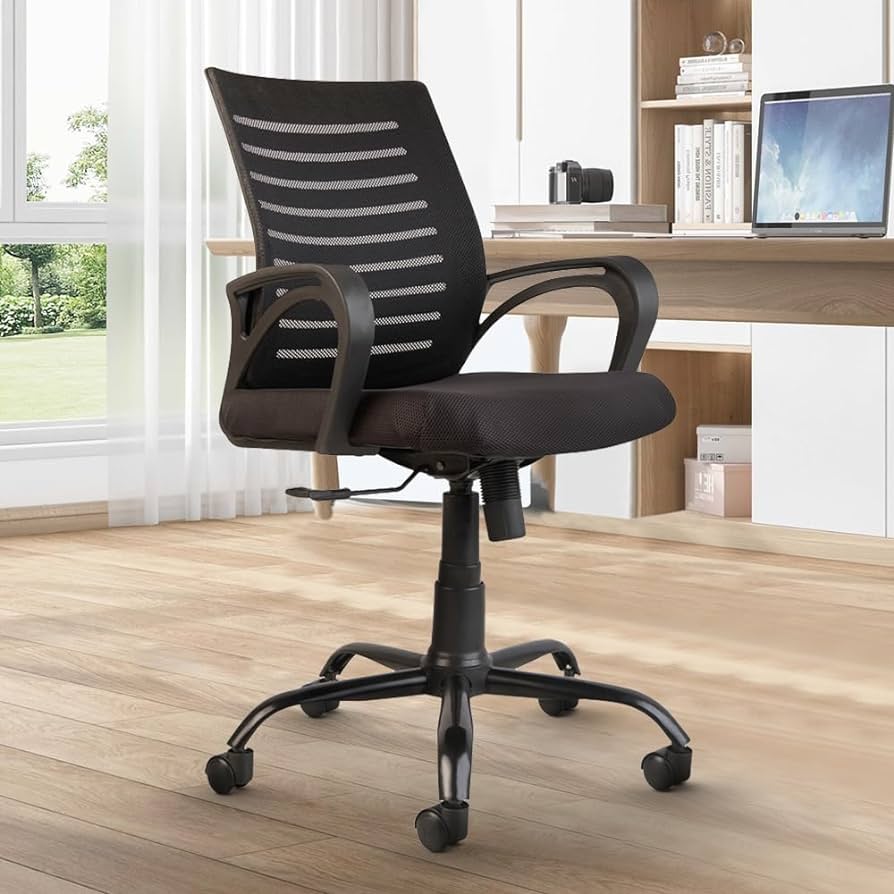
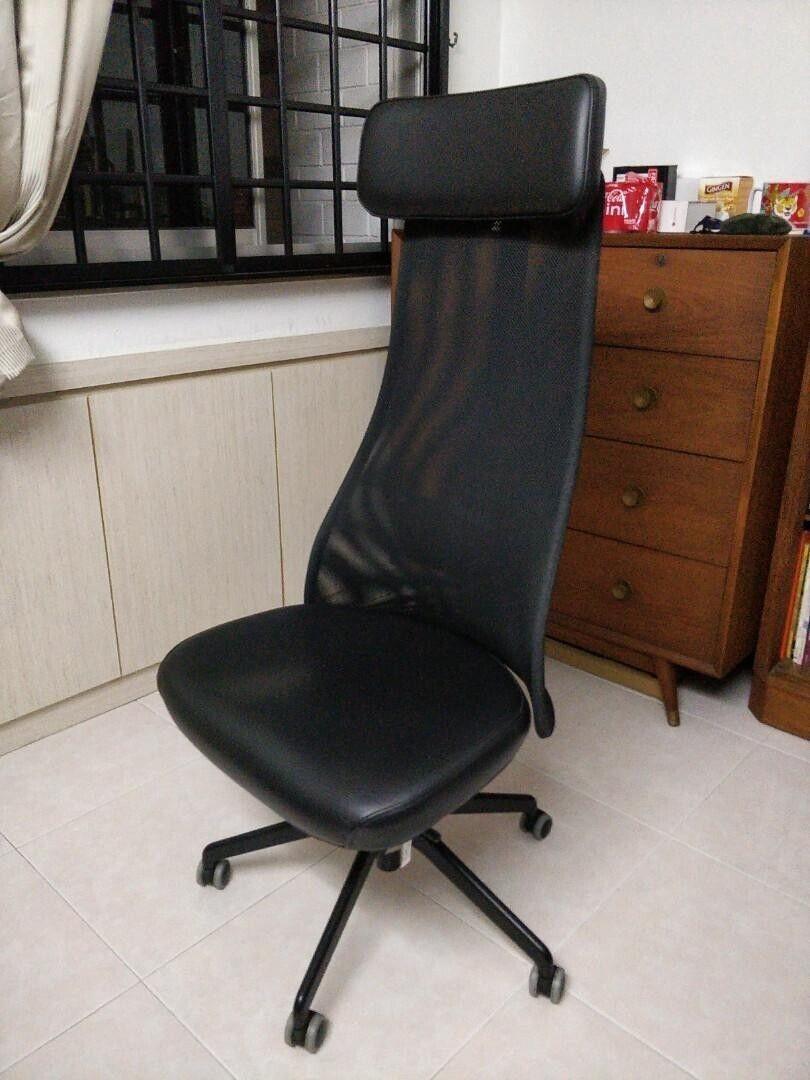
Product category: items_chair
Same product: no